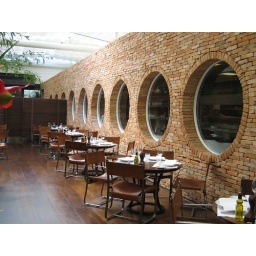
Wall of windows looking in the kitchen